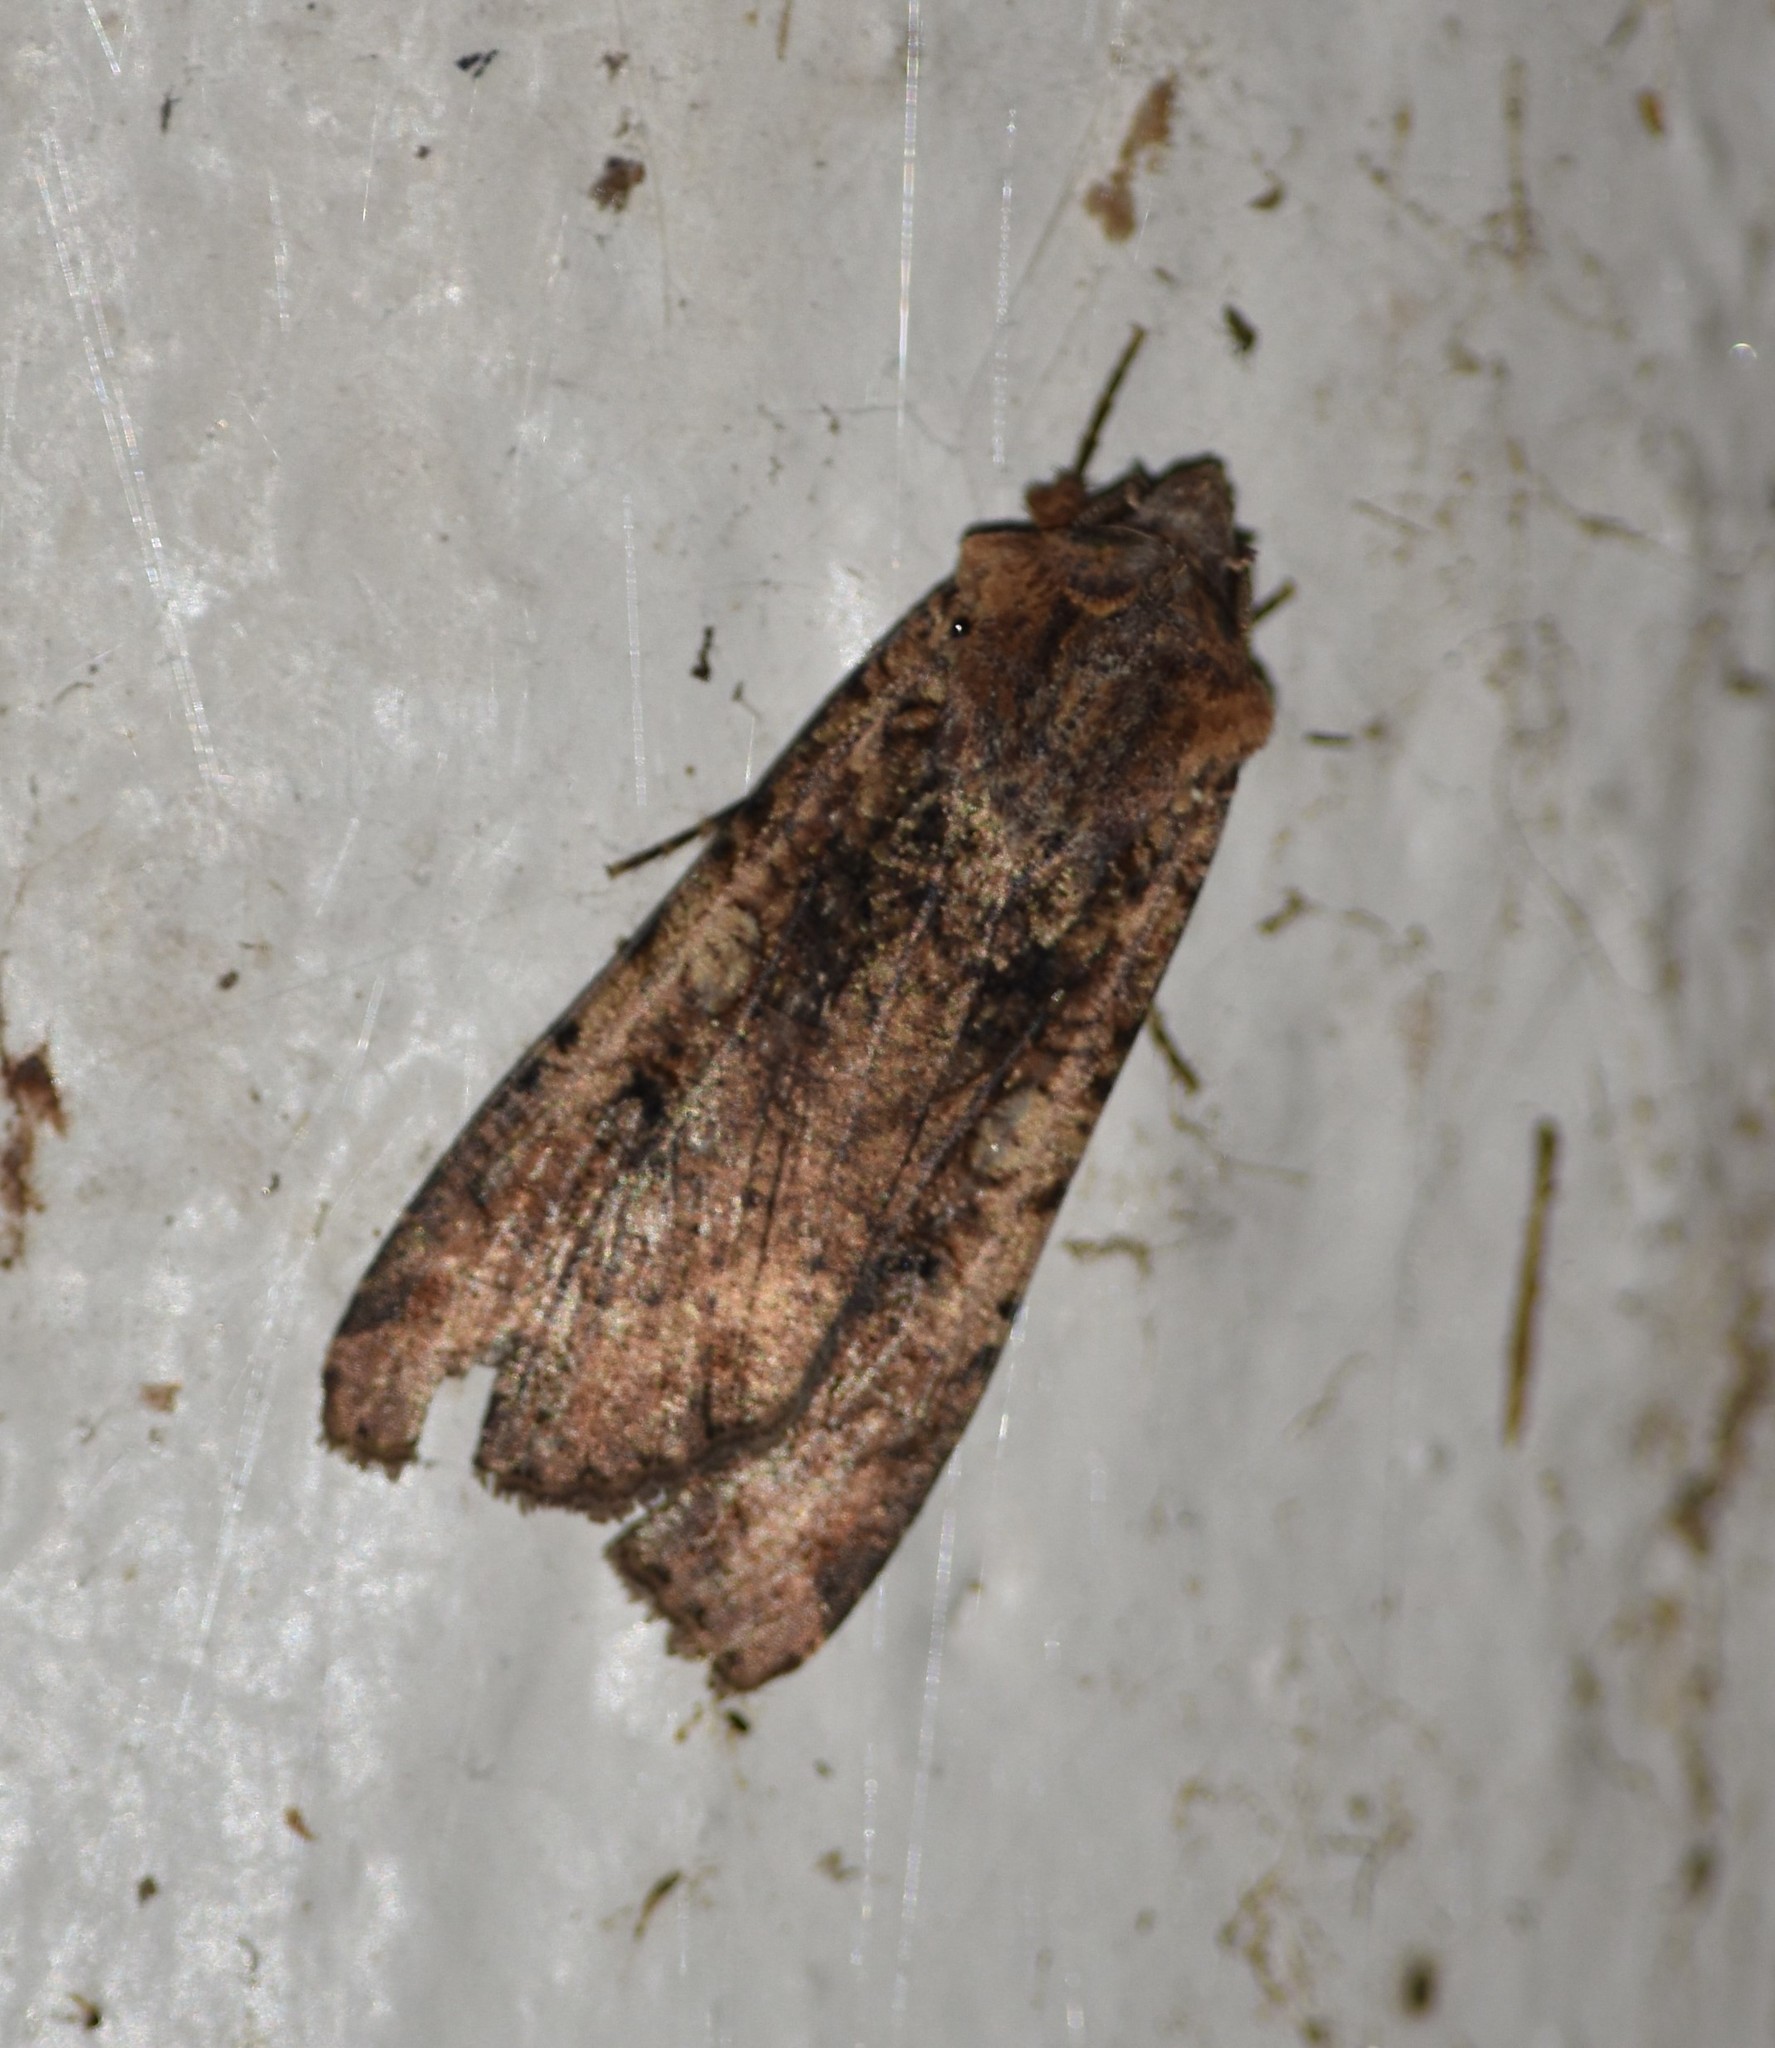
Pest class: cutworms